Accipitrinae

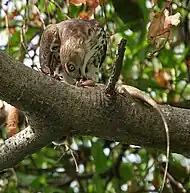
Shikra "Accipiter badius" feeding on a garden lizard in Hyderabad, India.

The Accipitrinae are the subfamily of the Accipitridae often known as the "true" hawks. The subfamily contains 73 species that are divided into 11 genera. It includes the genus "Accipiter" which formerly included many more species. The large genus was found to be non-monophyletic and was split into several new or resurrected genera. The birds in this subfamily are primarily woodland birds that hunt by sudden dashes from a concealed perch, with long tails, broad wings and high visual acuity facilitating this lifestyle.